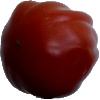
Label: tomato_heart